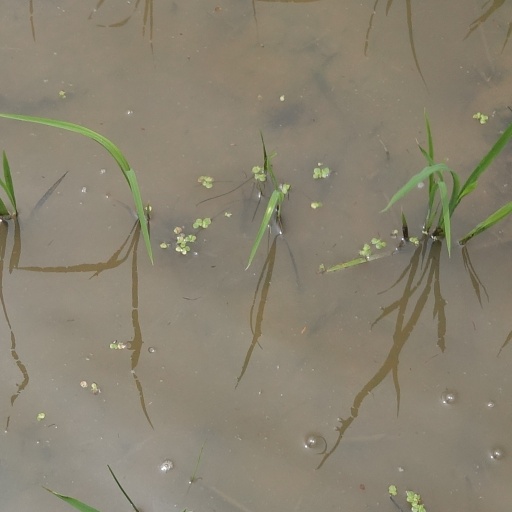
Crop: rice